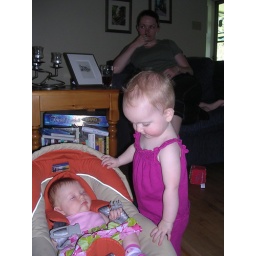
Emma is checking out Meghan who is sitting in the car seat Emma was kind wnough to loan us.